Classic Myths

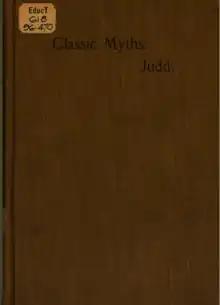
Cover of the 1896 First Edition

Classic Myths is a children's literature book containing myths retold by Mary Catherine Judd. It was first published in 1896 by the School Education Company of Minneapolis, Minnesota. A second edition of 204 pages, published in 1901 by Rand McNally, included illustrations by Angus MacDonall, with drawings entirely from classic sources.